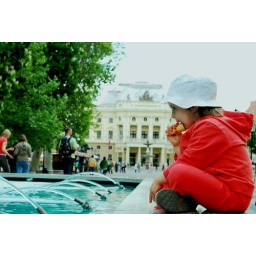
during our stopover in Bratislava I saw this cute little girl eating ice cream in one of the fountains in the park.